Langarth Garden Village

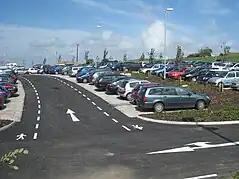
The park and ride at Langarth

Langarth Garden Village is a planned community near Truro, Cornwall, England.